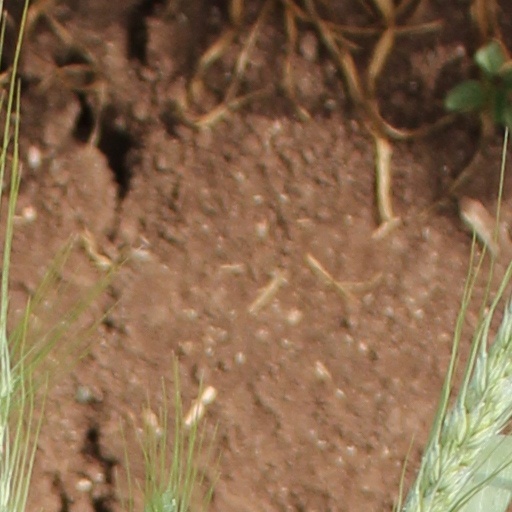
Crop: wheat